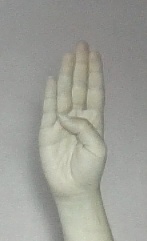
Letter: kaaf